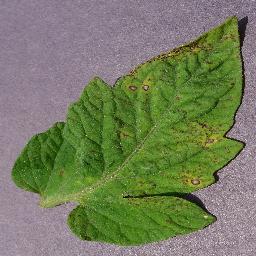
Label: Tomato___Septoria_leaf_spot